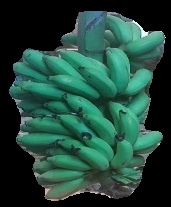
Variety: elakki-bale
Grade: grade2